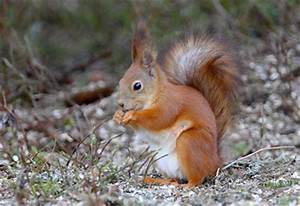
Label: scoiattolo